Carlos Armando Juárez Flores

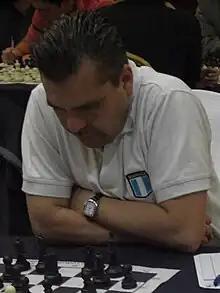
Carlos Armando Juárez Flores

Carlos Armando Juárez Flores (born 21 July 1963) is a Guatemalan chess International Master (IM) since 1987 and a FIDE master (FM) since 1983, and his highest rating was 2435 (January 1998). He is ranked best player in Guatemala.